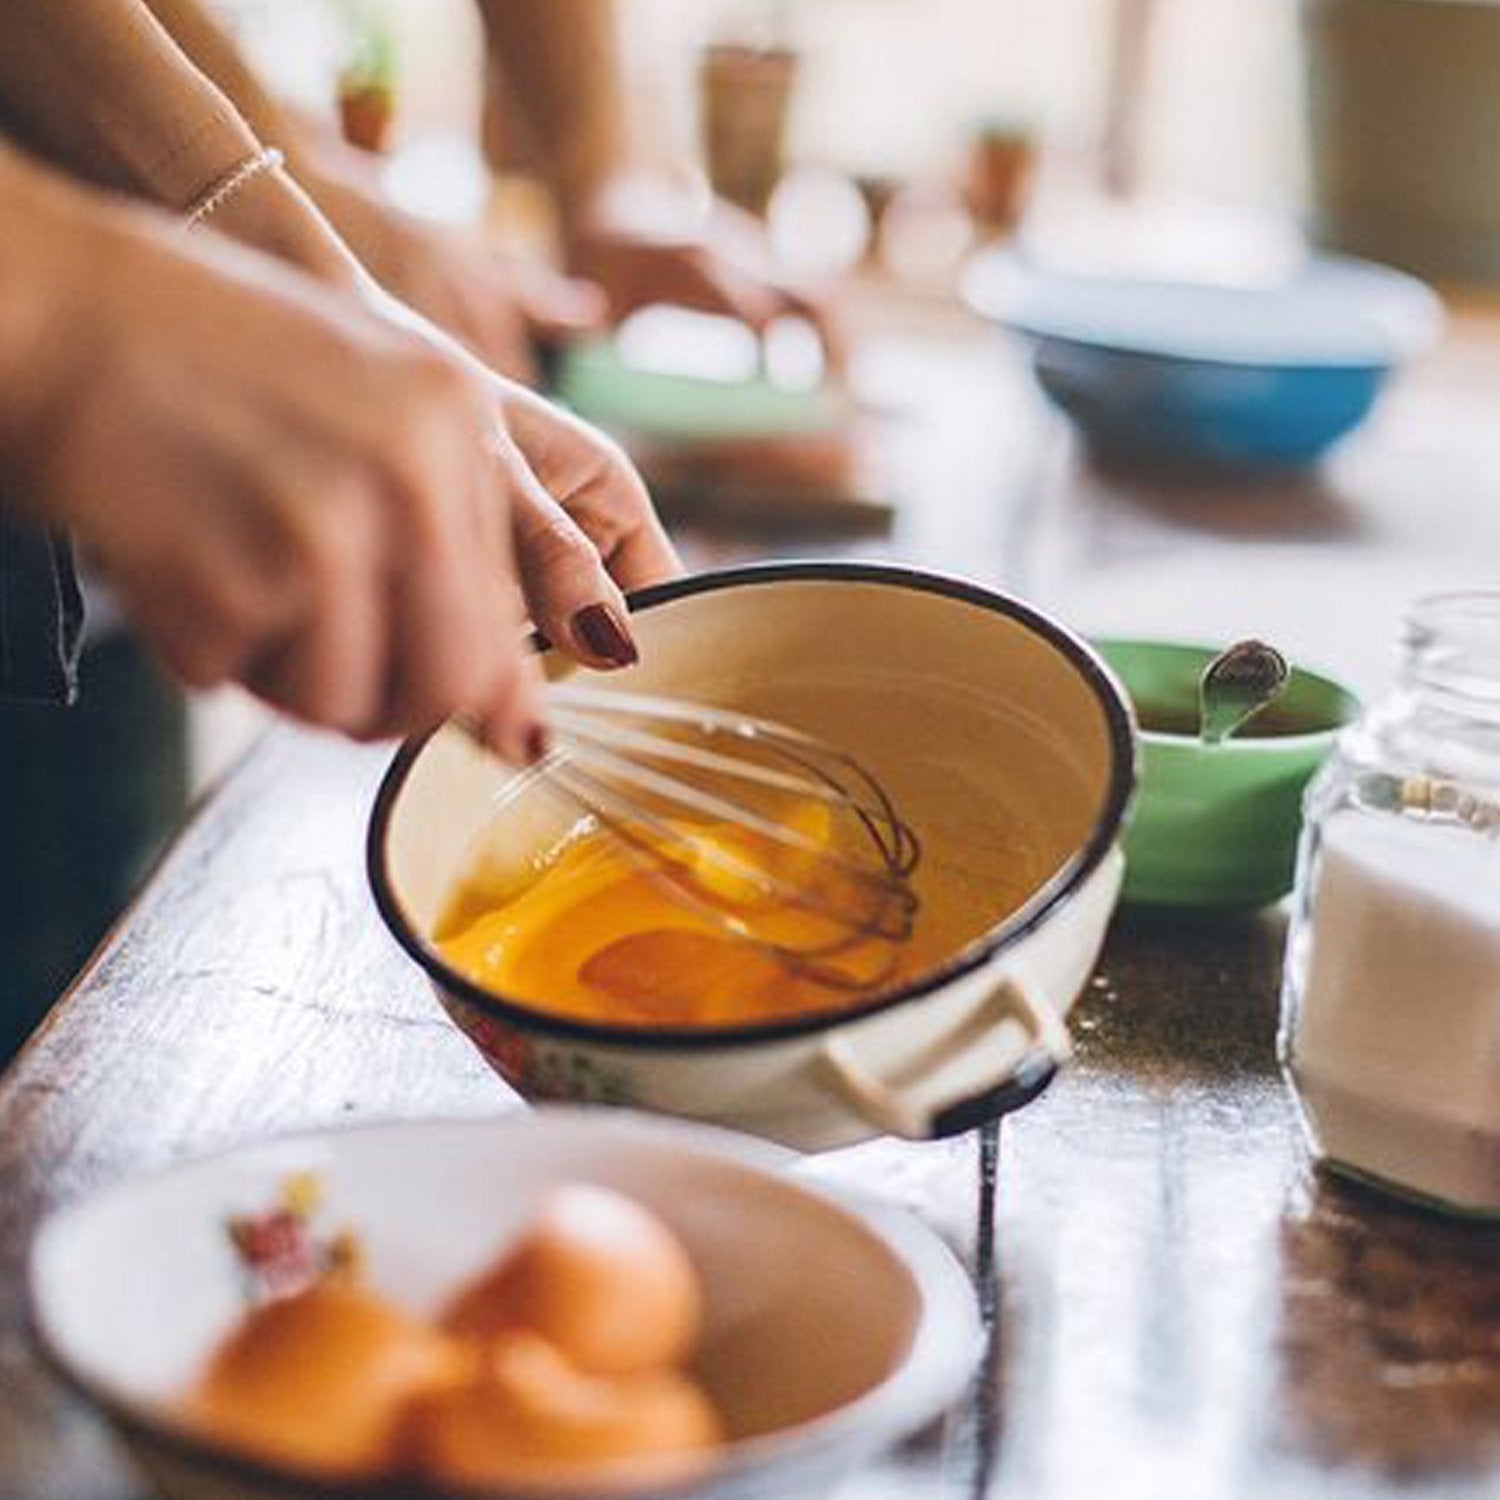
Stainless Steel Wire Whisk,Balloon Whisk,Egg Frother, Milk & Egg Beater (10 inch)
? Kitchen Stainless Steel Hand Whisk (Silver) Size: 10 inch ? Strong & durable: kitchen whisk set is made of high quality durable Stainless Steel and use highly-polished processing method to bring the dual rust resistance protection of Stainless Steel. Ergonomically designed for excellent balance and control-for a difference you can really feel in the hand. ? Multi-use and Easy To Clean - Perfectly to be used for whisking, whipping and mixing eggs, sauces, milk shakes, whipped cream, batters. Stainless steel wire is very easy to clean just rinse it in warm soapy water or throw it to the dishwasher ensures easily to clean ? Easy to Use - A good and assistant for whisking eggs, mixing sugar and melted chocolate fresh cream. Easy to use with this stainless steel balloon wire whisk set enable your household easier and effective ? Balloon Shape Whisk - Polished 5-stainless steel wires in Balloon Shape are perfect for whisking in a small bowl or container. It's super durable, stain and odor resistant. balloon Shape whisk makes cooking much easier and more enjoyable. whisk Size is Perfect for pancake batter, beating eggs, and for blending a small batch of vinaigrette and many more. ? Ergonomic Design for Extreme Comforts Balloon whisk are light weight combined with ergonomic design, giving you the most efficient whisk ever ? Flawless Design - Stainless Steel over-mold on the baking whisk wires promotes thorough blending and improved food release. Use with nonstick pans and bakeware to avoid scrapes. Heat resistant up to 350° , coffee beater
Brand: Wukusy
Category: Home & Garden > Kitchen & Dining > Kitchen Tools & Utensils > Whisks